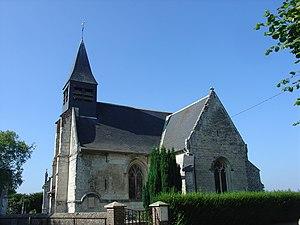
Église de Conteville-en-Ternois
Conteville-en-Ternois est une commune française située dans le département du Pas-de-Calais en région Hauts-de-France.